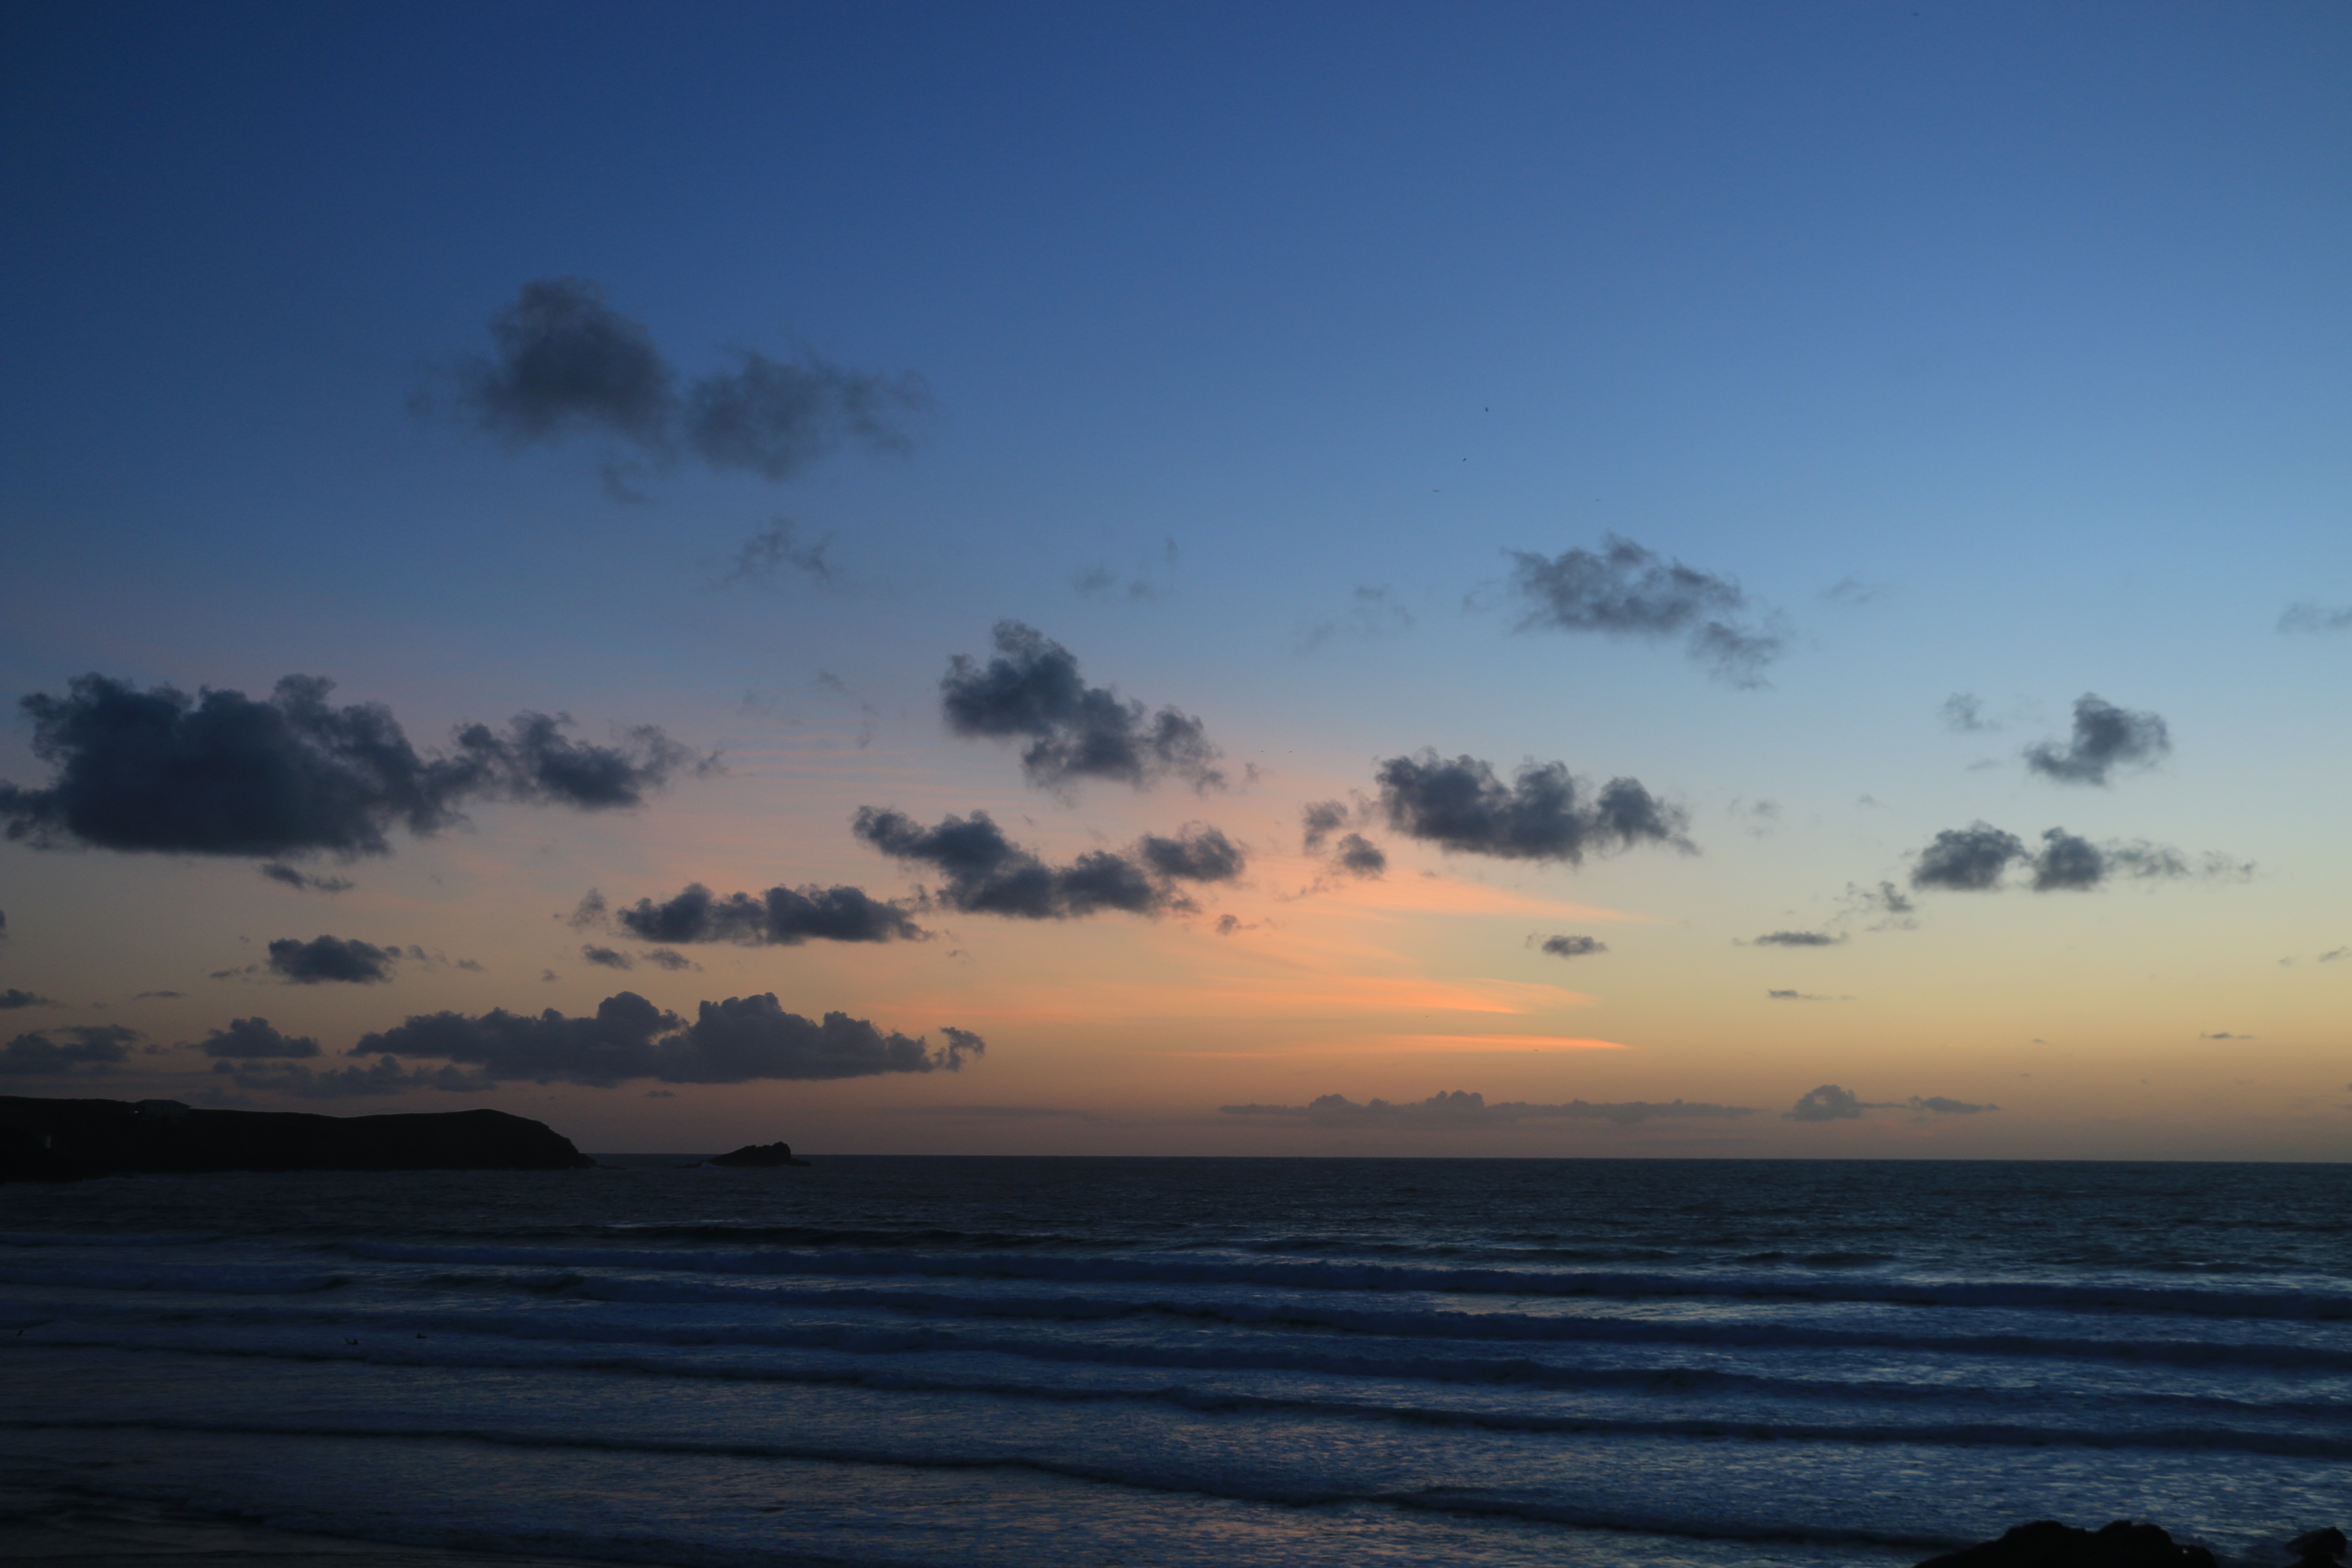
beach, sea, coast, ocean, horizon, cloud, sky, sunrise, sunset, sunlight, morning, shore, wave, dawn, dusk, evening, bay, body of water, afterglow, wind wave